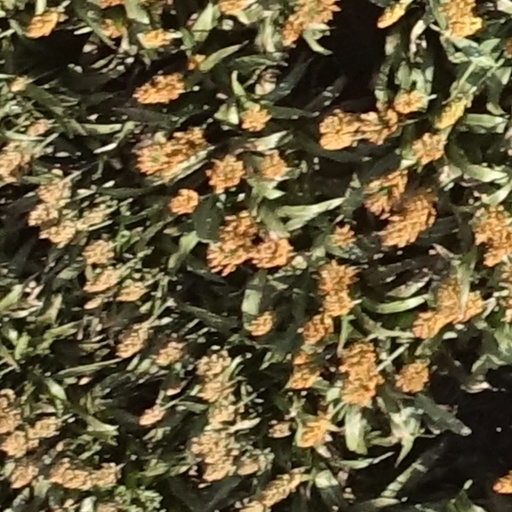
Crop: sorghum